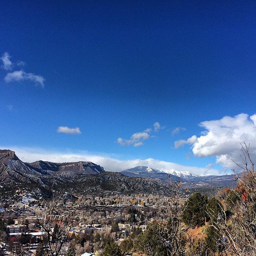
things to do in a city this winter